Cultural depictions of Gilles de Rais

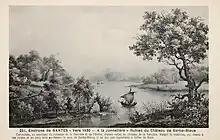
Ruins of La Verrière castle. Postcard, 1830

In the following century, in his treatise "Of the Demon-mania of the Sorcerers" ("De la démonomanie des sorciers", 1580), Jean Bodin also refrains from mentioning child sexual abuse, borrowing from Enguerrand de Monstrelet the motif of the satanist assassin sacrificing fetuses removed from their mothers' wombs. Bodin adds that Rais was about to kill his own son in this way, but his wife noticed in time, so he was hauled off to trial. Again, Matei Cazacu observes that these fanciful elements seem partially reminiscent of the myth of Bluebeard. Either way, history writing seemed then to be more comfortable with a heretic (an idolatrous sorcerer immolizing children to the devil) than with a sadistic killer.